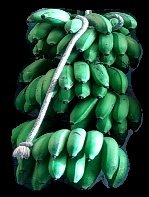
Variety: rasbale
Grade: grade2